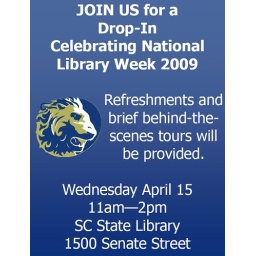
sign for our drop in for national library week